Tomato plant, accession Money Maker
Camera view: bottom (45 deg); turntable rotation: 330 degrees
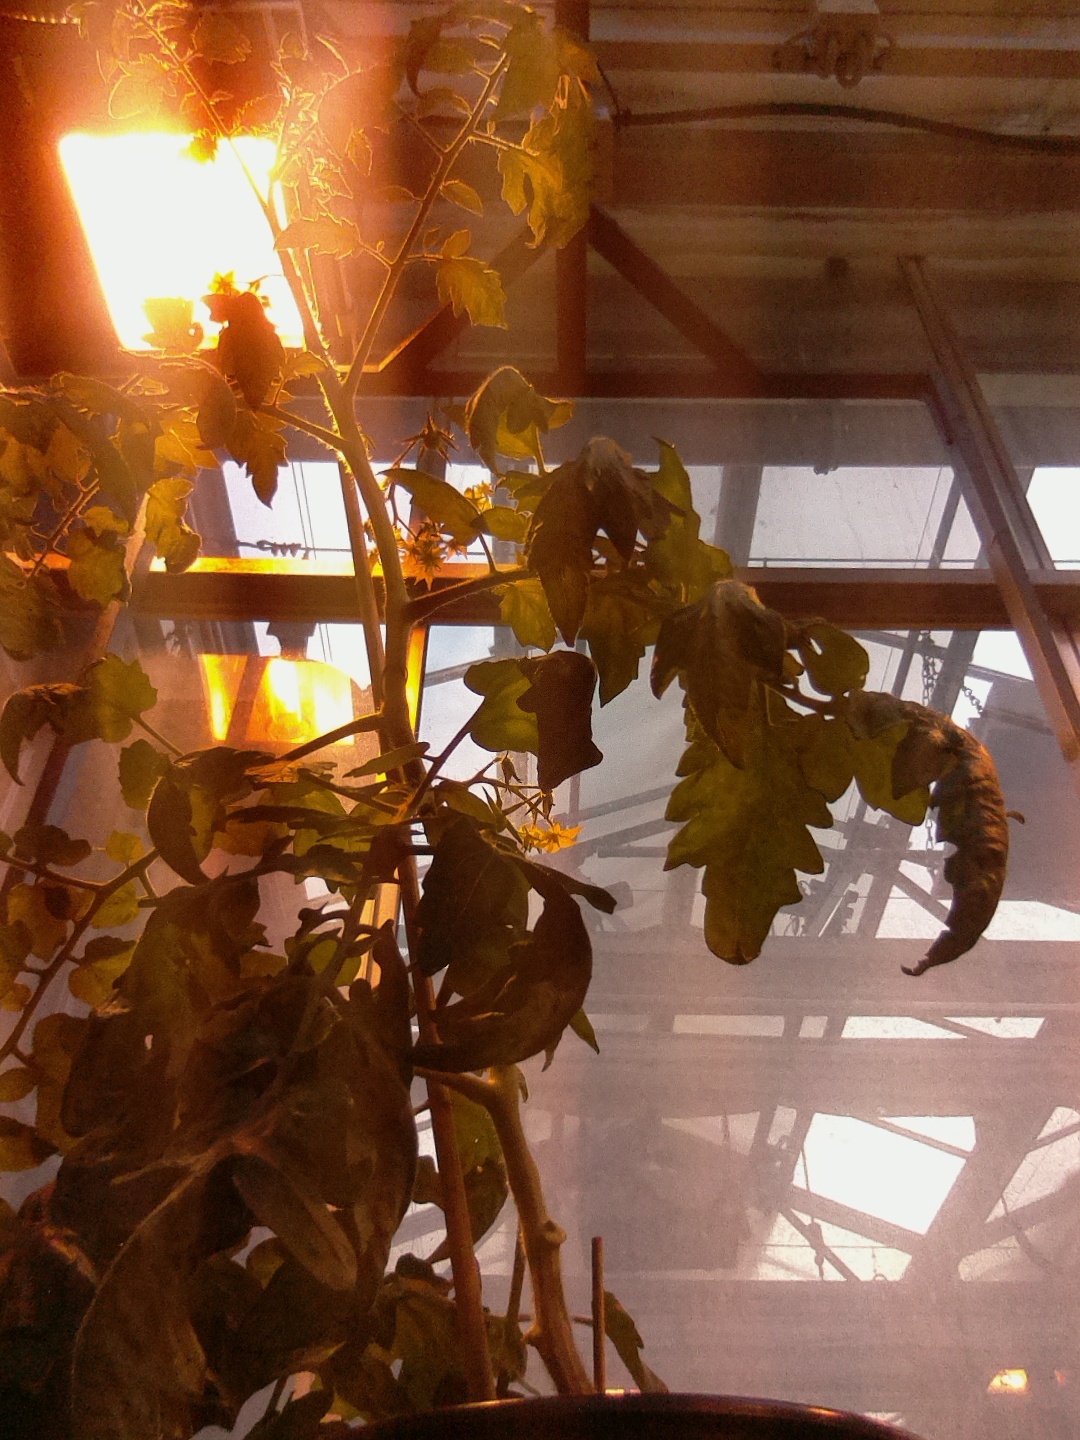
BBCH growth stage 70: Fruits at the main stem or branches visibles